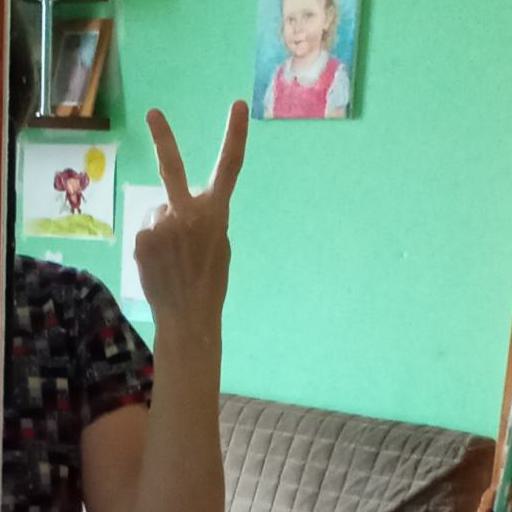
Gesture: peace_inverted